The Sapphires: Original Motion Picture Soundtrack

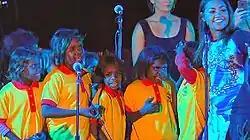
Mauboy performing "Ngarra Burra Ferra" at the 2013 Mbantua Festival in Alice Springs, Northern Territory with Aboriginal Australian students from Yipirinya State Primary School, of which Mauboy is the official ambassador.

The soundtrack received mostly positive reviews from critics who praised Mauboy's vocals on the sound tracks. Cameron Adams of News.com.au was pleased to hear Mauboy sing "old-school soul and R&B" and the songs "Land of a Thousand Dances", "I Can't Help Myself (Sugar Pie Honey Bunch)" and "I Heard It Through the Grapevine" showcased her "pure voice". Warwick McFadyen of "The Age" called the soundtrack a "gem" and noted that "Land of a Thousand Dances", "I Can't Help Myself (Sugar Pie Honey Bunch)", "I Heard It Through the Grapevine" and "What a Man", "set the standard, both in selection and execution, for the soundtrack". He also praised Mauboy's singing, and commented that the vocals of Jade MacRae, Lou Bennett and Juanita Tippens on some of the tracks added "more vocal lustre". Lynne McDonnell of TheMusic.com.au described the Yorta Yorta language song "Ngarra Burra Ferra" as "one of the many musical pillars in the album that draw you in". She ended her review, saying: "If there’s anything keeping this soundtrack from dominating other chart releases it is the sheer length, but the balance of modern and old makes for a great listen and a more than decent driving album." "The Sapphires – Original Motion Picture Soundtrack" was nominated for Best Original Soundtrack, Cast or Show Album at the ARIA Music Awards of 2012.